Poland men's national ice hockey team

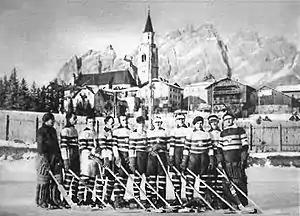
Poland at the 1928 Winter Olympics in St. Moritz, Switzerland, their first appearance at the Winter Olympics. They finished ninth.

Poland was a regular participant of the early Winter Olympics, first competing at the 1928 Winter Olympics in St. Moritz, Switzerland, where they finished ninth out of eleven teams. They would appear at ever Winter Olympics until 1956, with their best finish being fourth in 1932.